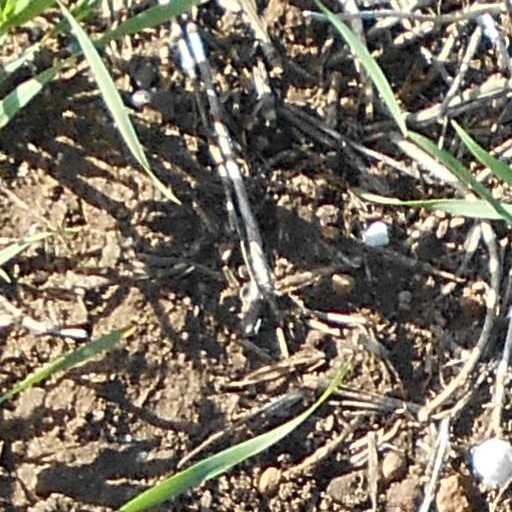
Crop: wheat